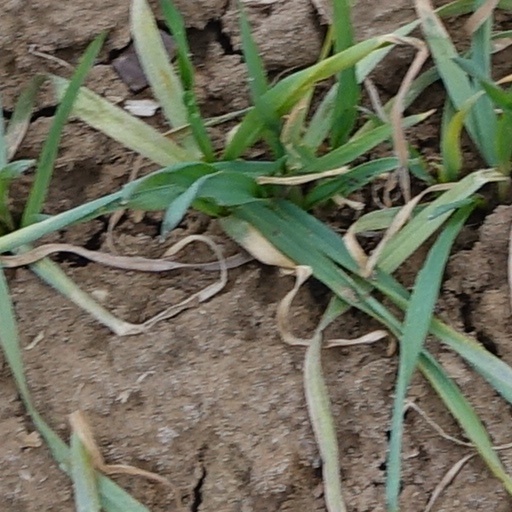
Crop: wheat